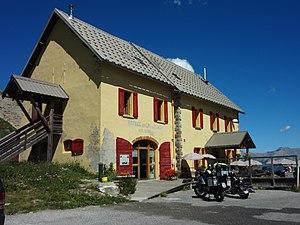
Uvernet-Fours est une commune française, située dans le département des Alpes-de-Haute-Provence en région Provence-Alpes-Côte d'Azur, près de la vallée de l'Ubaye.